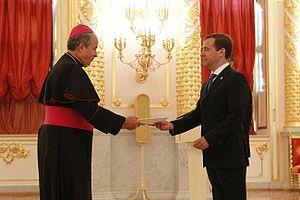
Mgr Ivan Jurkovic présentant ses lettres de créances au président de la fédération de Russie Dmitry Medvedev en juillet 2011.